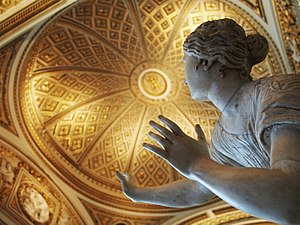
Galleria degli Uffizi
Restaureret Niobe-rum som viser romerske kopier af sen hellenistisk kunst. Udsigt til datter af Niobes datter (bøjet efter et terrorangreb).
Uffizi-galleriet eller Uffizierne er et fremtrædende kunstmuseum, der ligger ved Piazza della Signoria i det Historiske Centrum af Firenze i Toscana i Italien. Et af de største, vigtigste og meste besøgte italienske museer med en samling af uvurderlige værker, især fra den italienske Renæssance.